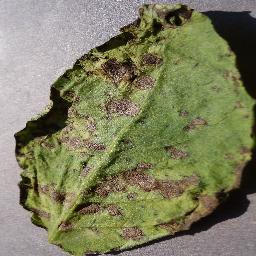
Etiqueta: Tizon_Temprano